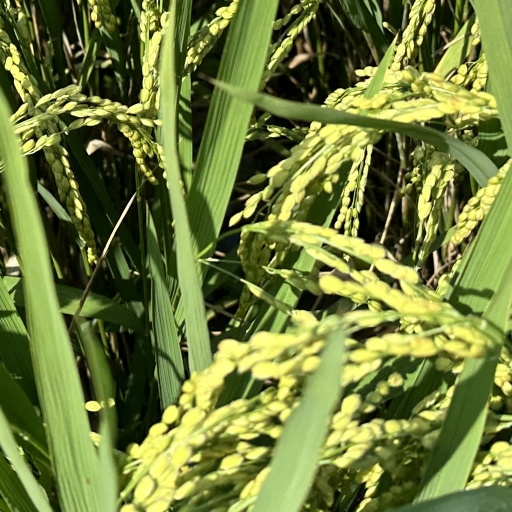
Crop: rice